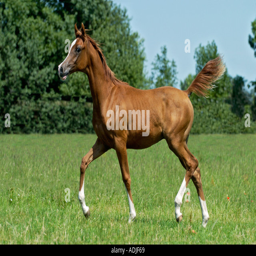
arabian horse entire foal in the paddock